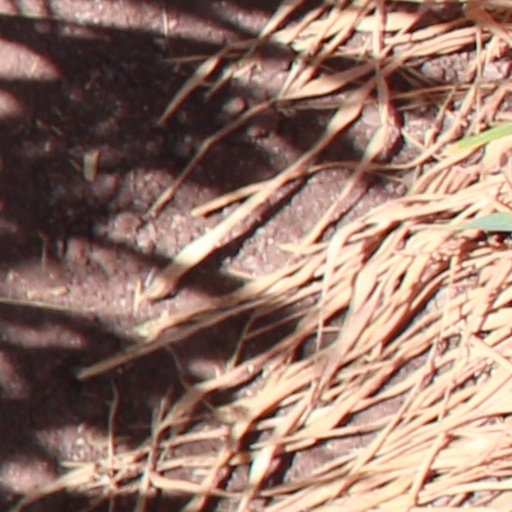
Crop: wheat